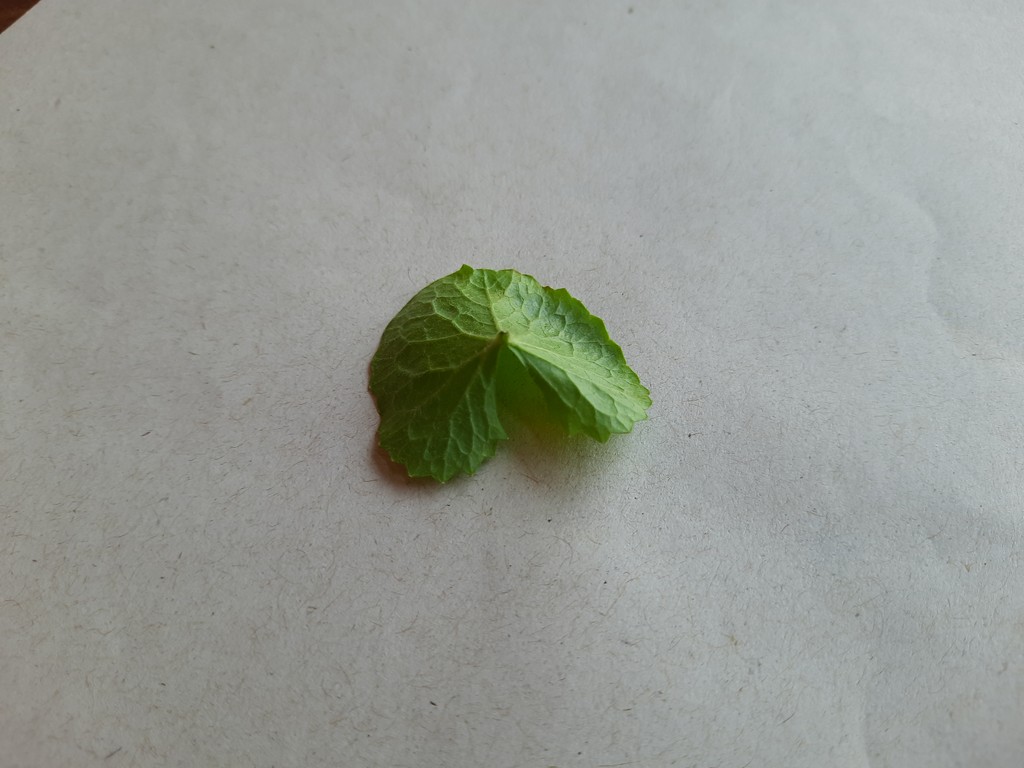
Label: Healthy